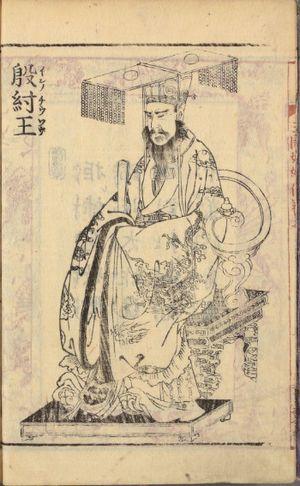
Di Xin, encore appelé Zhou Wang, Zhou Xin ou roi Zhou des Shang, est le dernier roi de la dynastie chinoise Shang, successeur de son père Di Yi. Il aurait eu pour nom de famille Zi et pour nom personnel Shou. Ses dates de règne sont approximativement 1154-1122 av. J.-C. selon l’historiographie traditionnelle, et 1086-1045 av. J.-C. selon une évaluation plus récente basée sur les inscriptions oraculaires.